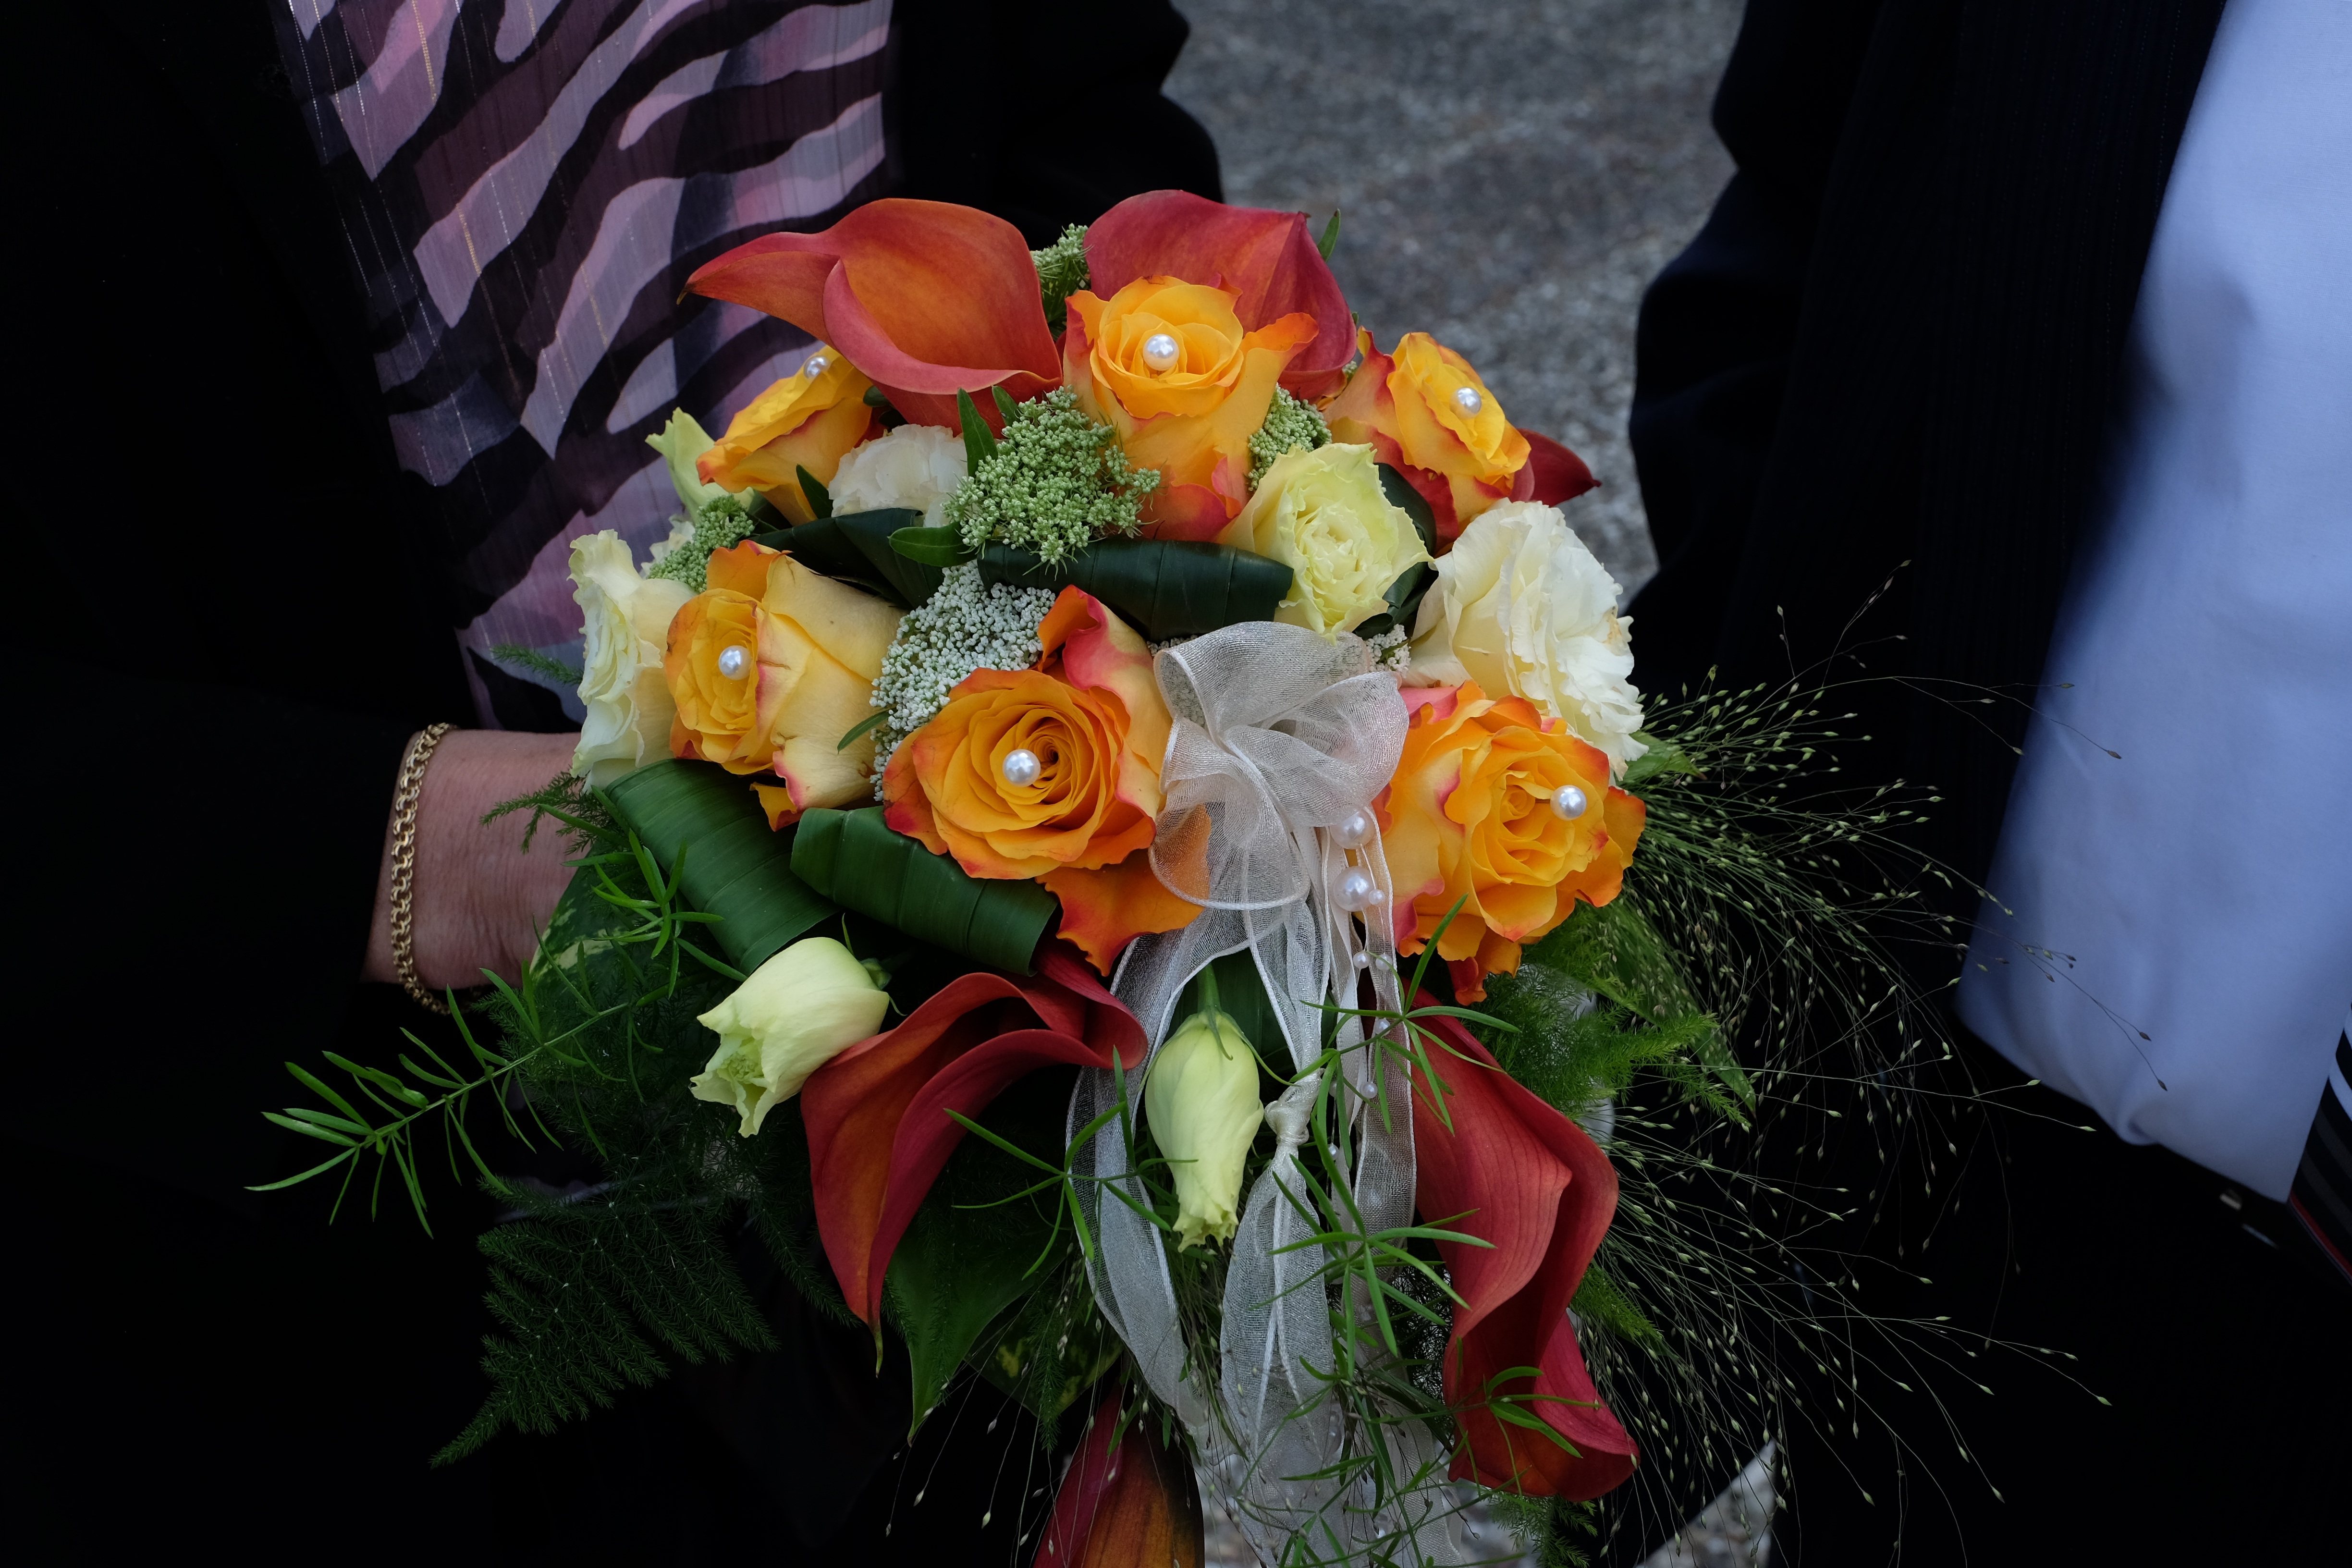
plant, flower, petal, summer, red, symbol, romantic, yellow, wedding, marriage, flora, flowers, roses, art, symbolism, tradition, strauss, floristry, congratulations, rose bloom, bridal bouquet, flowering plant, flower bouquet, cut flowers, floral design, centrepiece, land plant, flower arranging